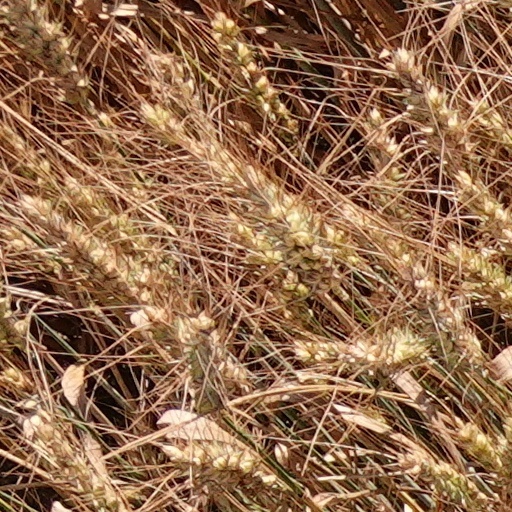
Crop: wheat